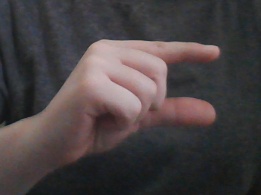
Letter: dal